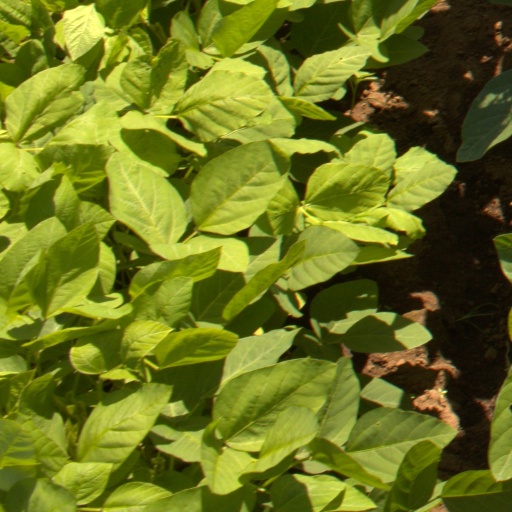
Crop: soybean